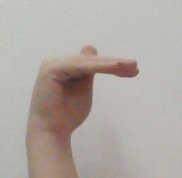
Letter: khaa